K.Maro

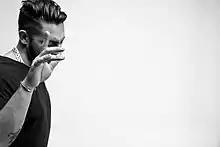
Cyril Kamar in 2017

Cyril Kamar (born January 31, 1980, in Beirut), known by his stage name K.Maro (sometimes stylized as K-Maro or K'Maro), is a Canadian rapper, singer and businessman of Lebanese origin. He sings in French and English. He is also the founder, the owner, and the CEO of East 47th Music, a record label, and Rock&Cherries Agency, a Paris-based Talents management agency. Both East 47th Music and Rock&Cherries Agency are part of KEG company (Kamar Entertainment Group).